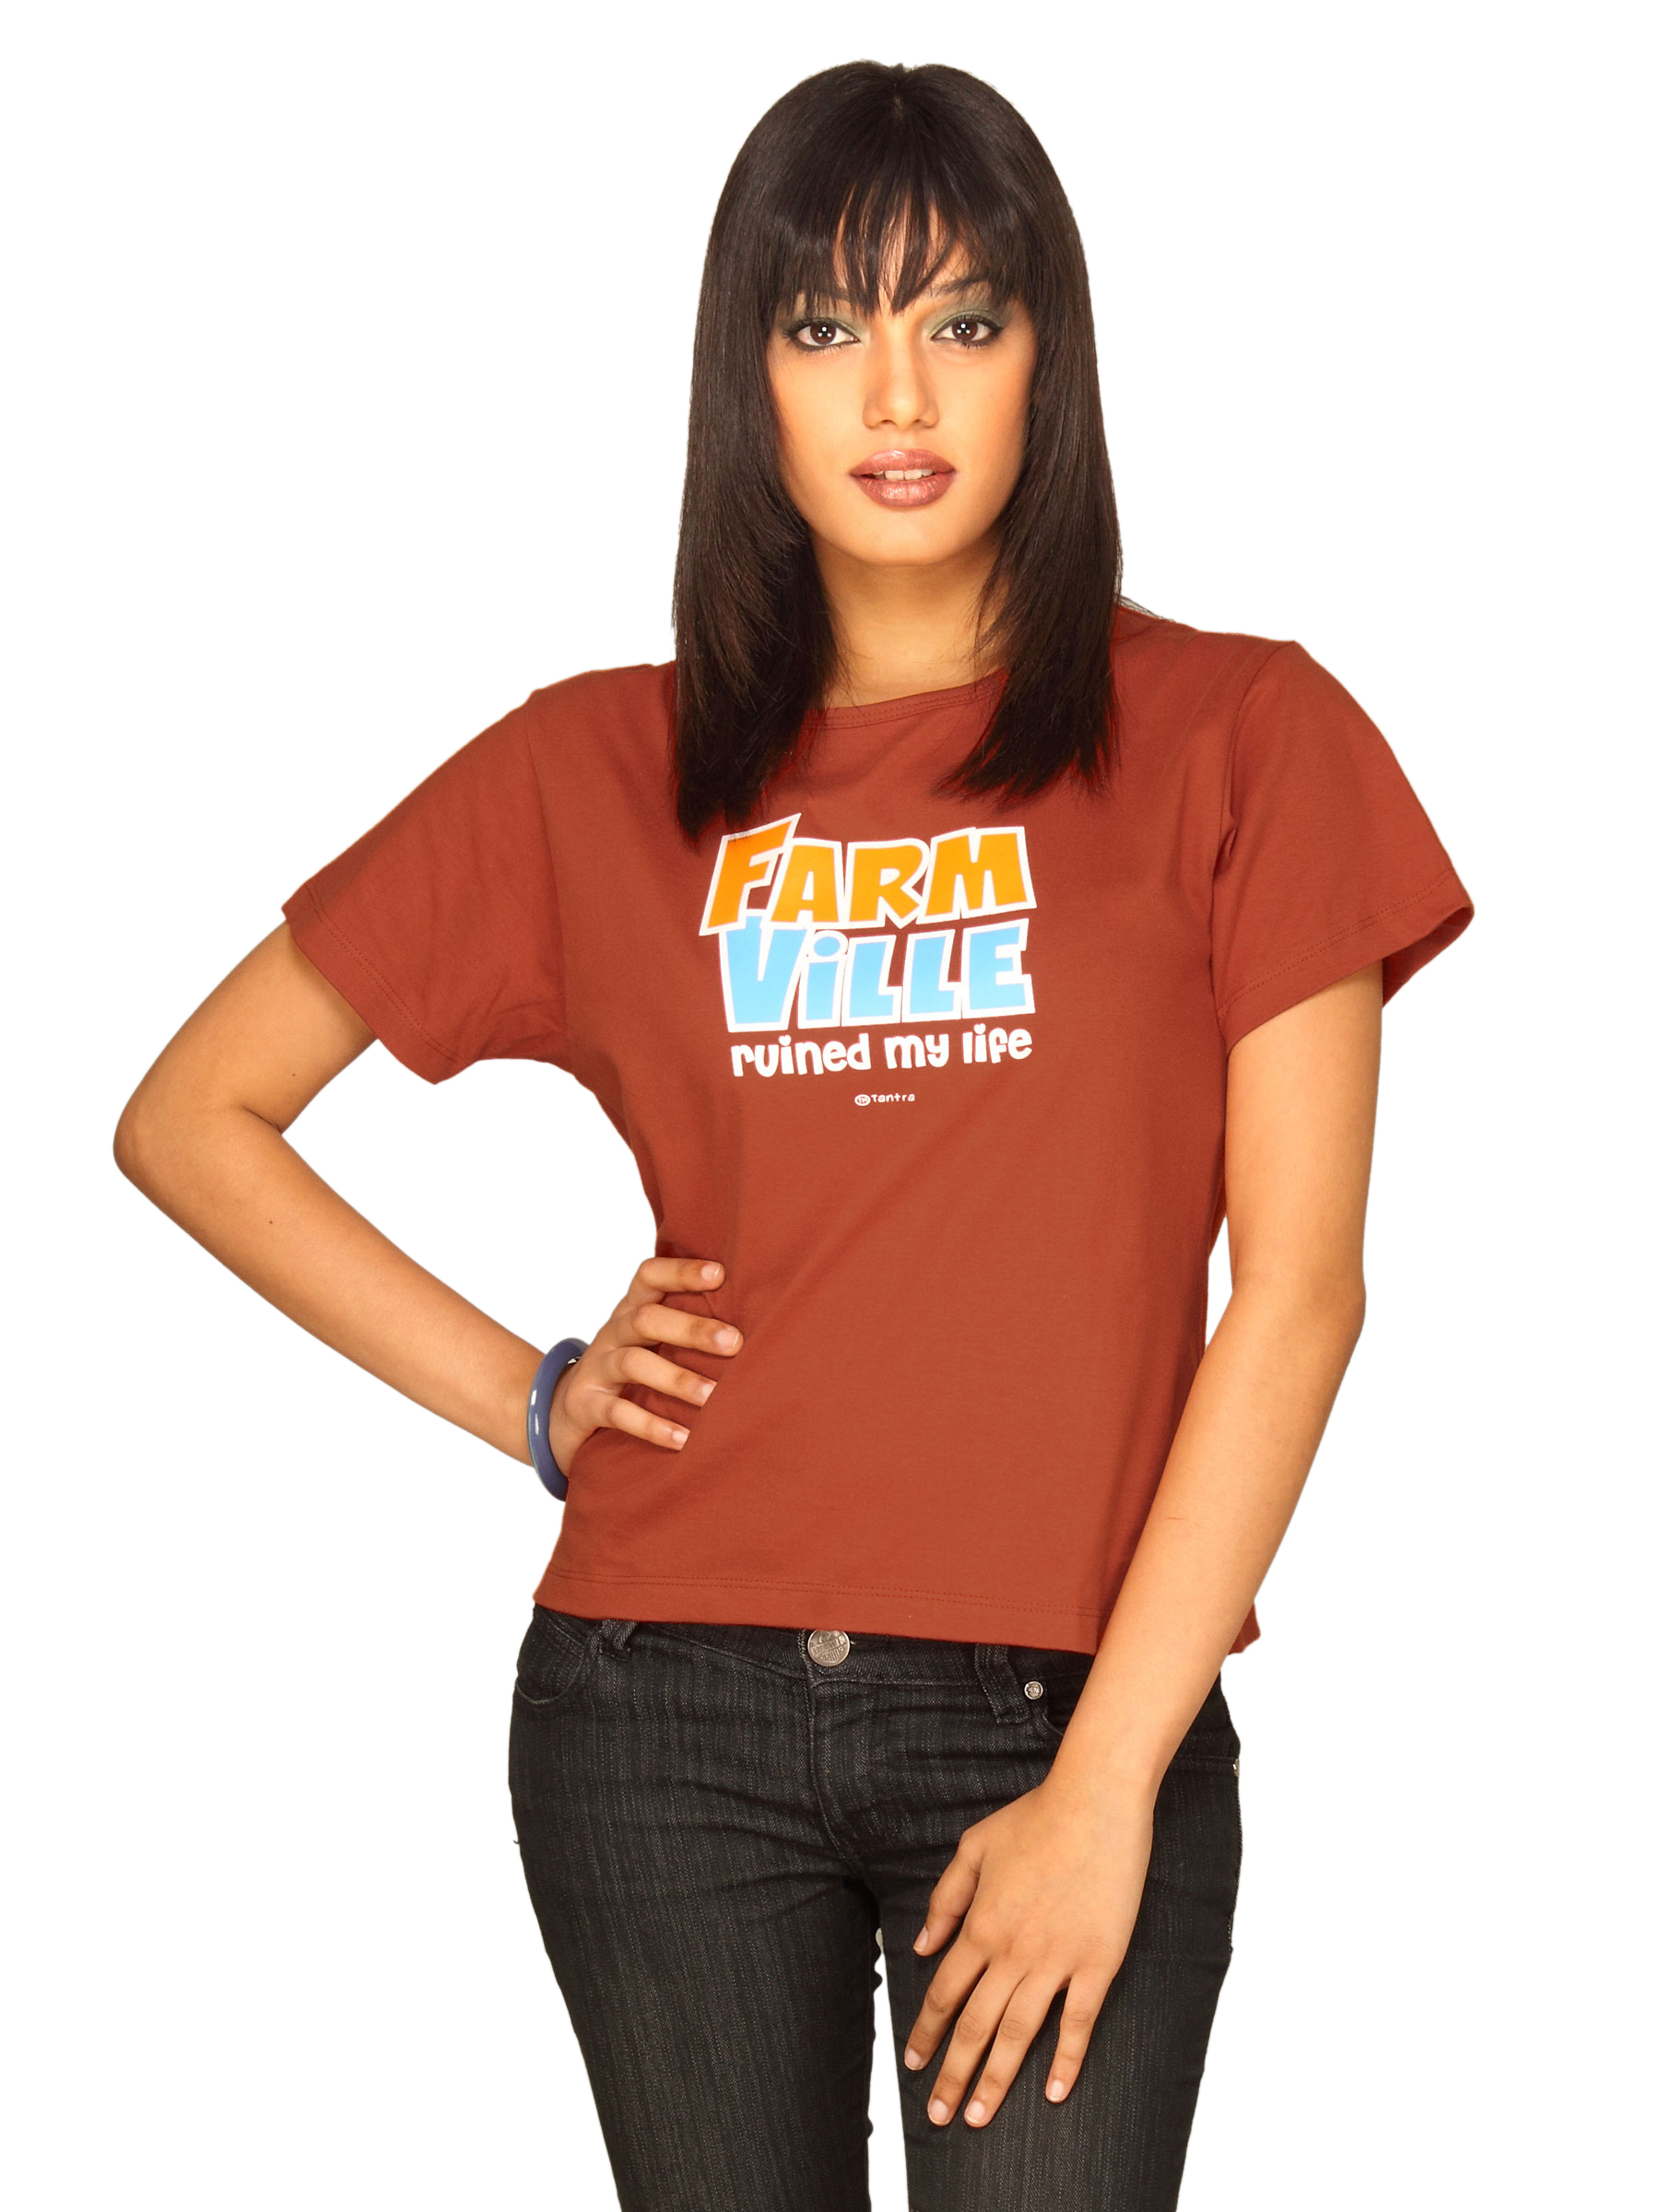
Tantra Women's Farm Ville Brick Red T-shirt
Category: Apparel / Topwear / Tshirts
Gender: Women
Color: Red
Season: Summer 2011
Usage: Casual